Honda Spirior

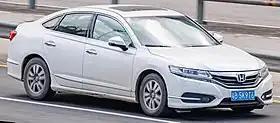
Honda Spirior (second generation, China)

The Honda Spirior is a mid-size sedan produced by Honda. It was introduced in 2009.